Manhattan Heights (El Paso, Texas neighborhood)

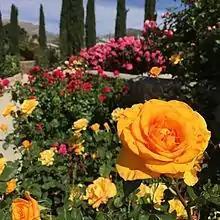
Roses in the El Paso Municipal Rose Garden.

The boundaries of Manhattan Heights are made up by Memorial Park, Piedras Road, Copia Street and Louisville.